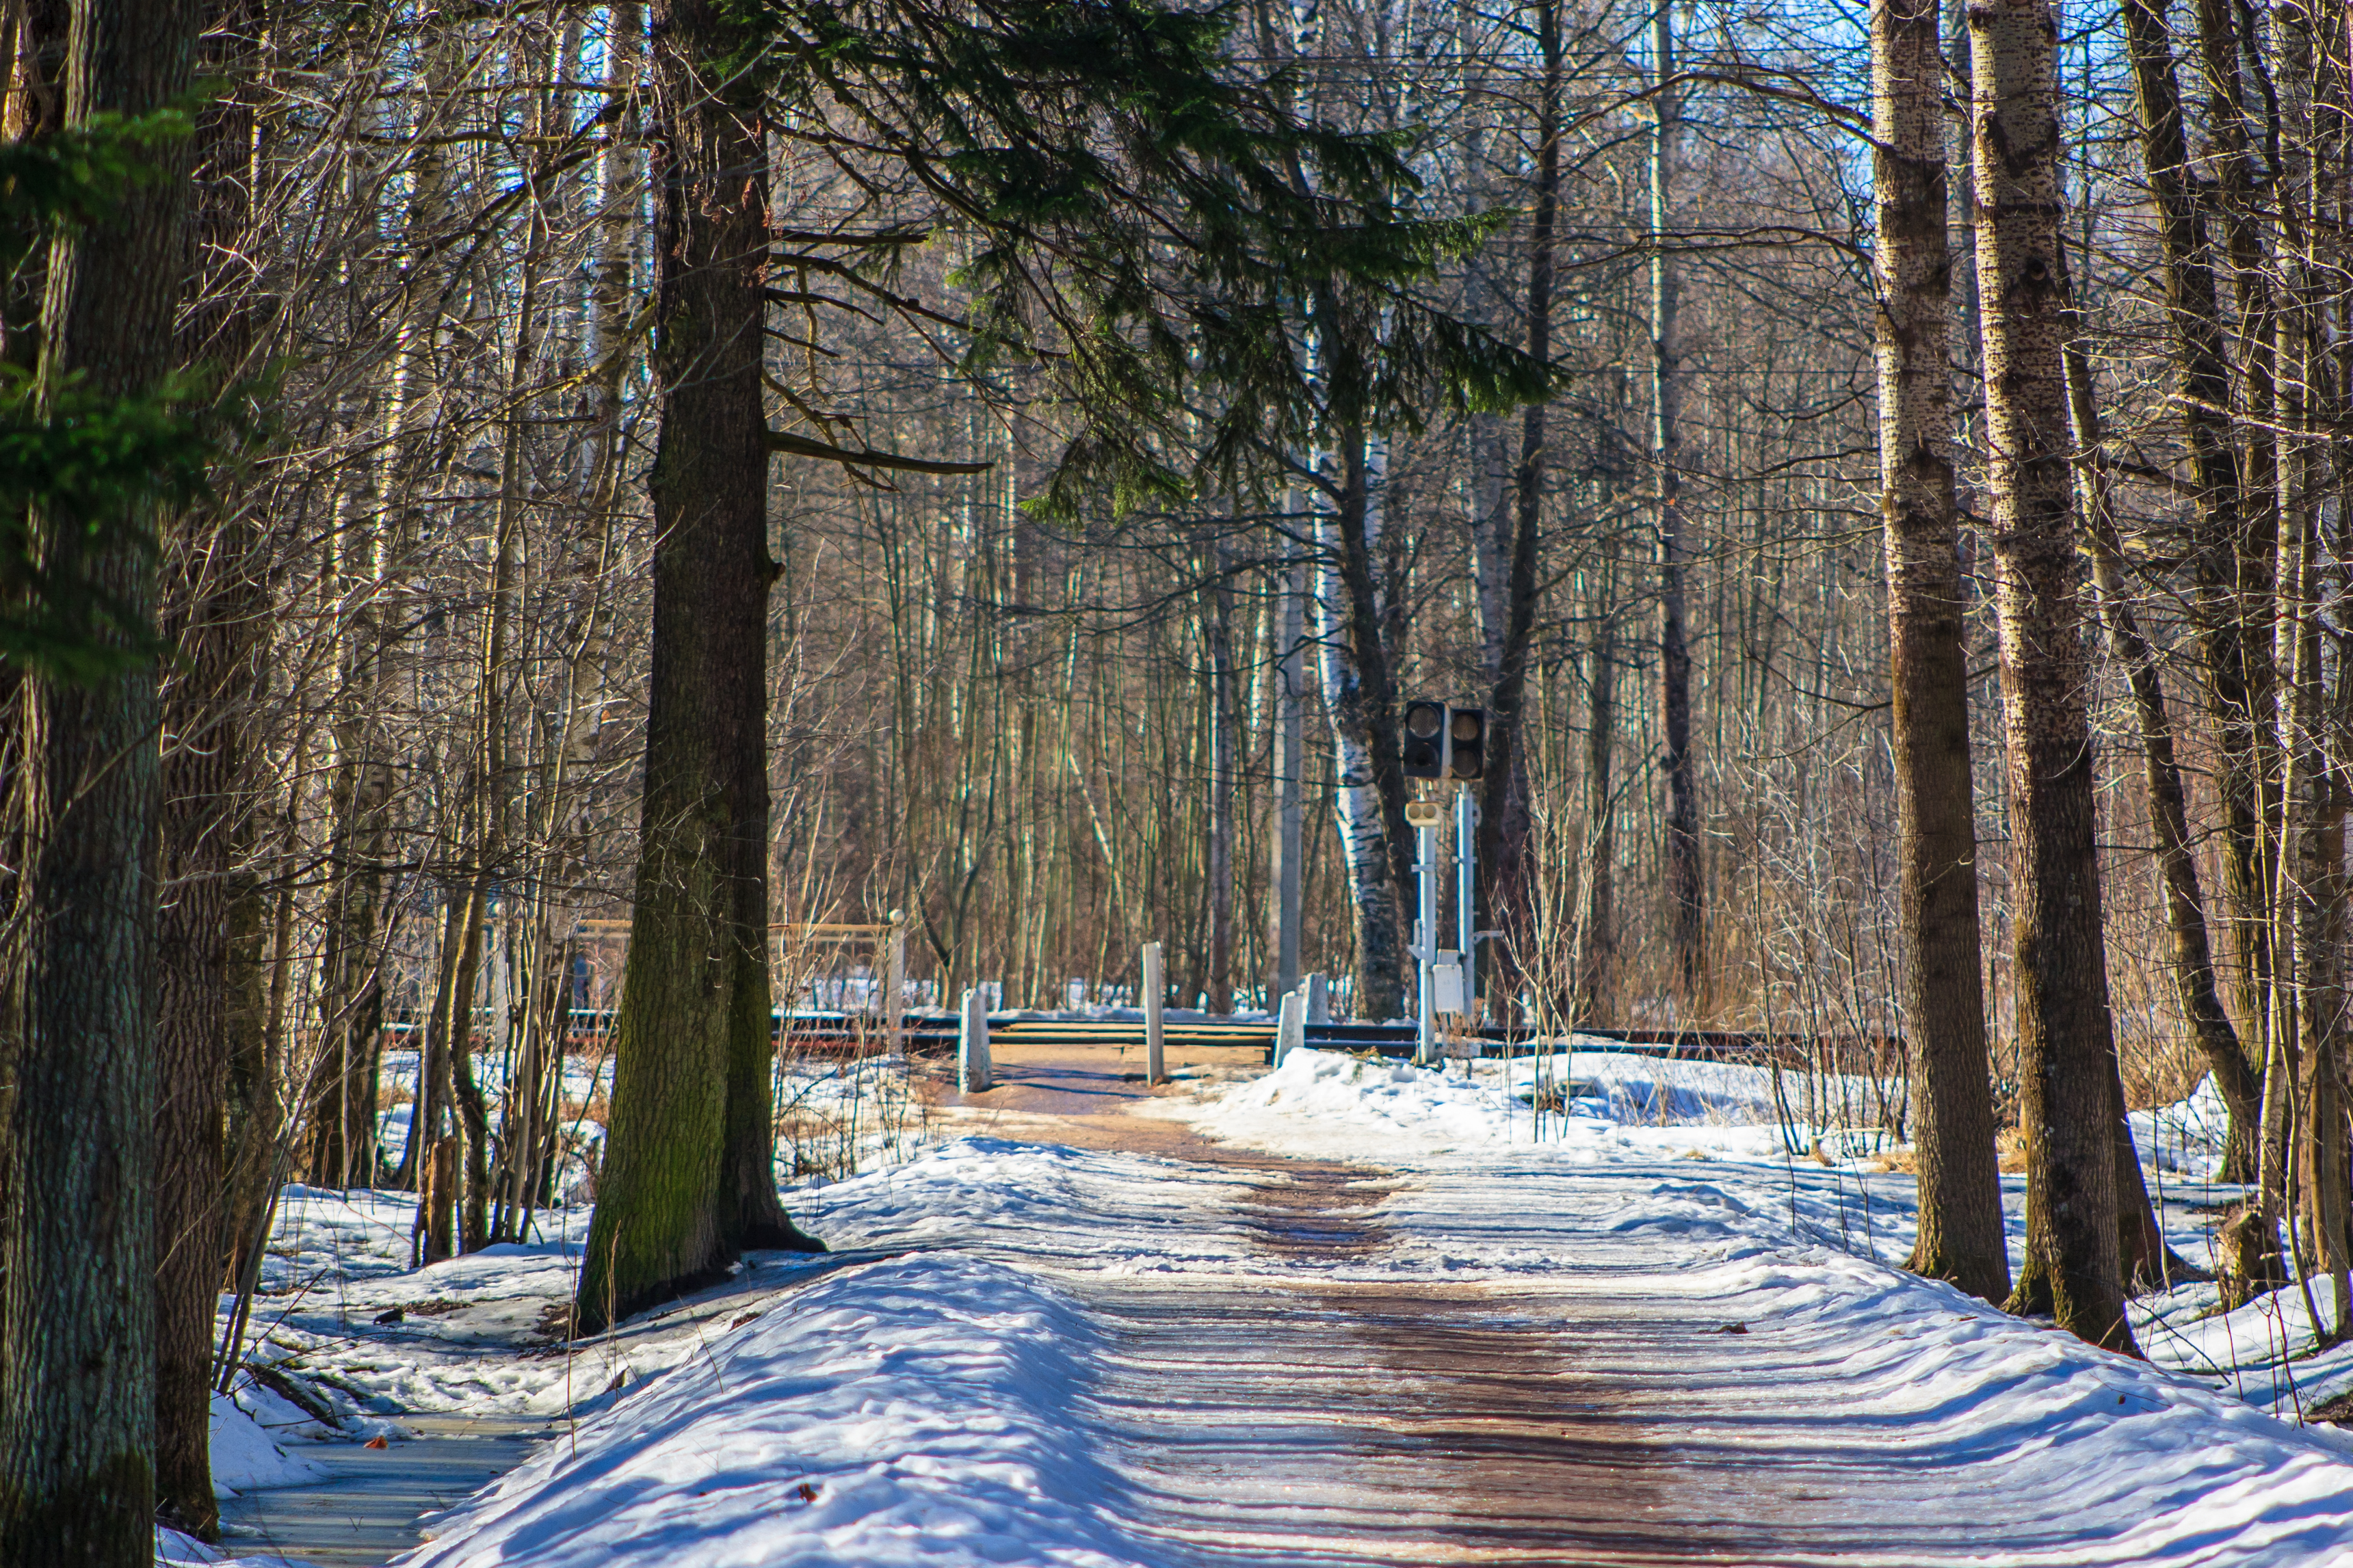
images, snow, natural landscape, plant, wood, branch, tree, twig, trunk, freezing, thoroughfare, deciduous, rural area, landscape, road, spruce fir forest, grass, frost, trail, forest, temperate broadleaf and mixed forest, road surface, grove, woodland, winter, path, wildlife, temperate coniferous forest, old growth forest, nature reserve, Northern hardwood forest, tropical and subtropical coniferous forests, jungle, conifer, plant stem, valdivian temperate rain forest, dirt road, ice, pine, fir, pine family, sky